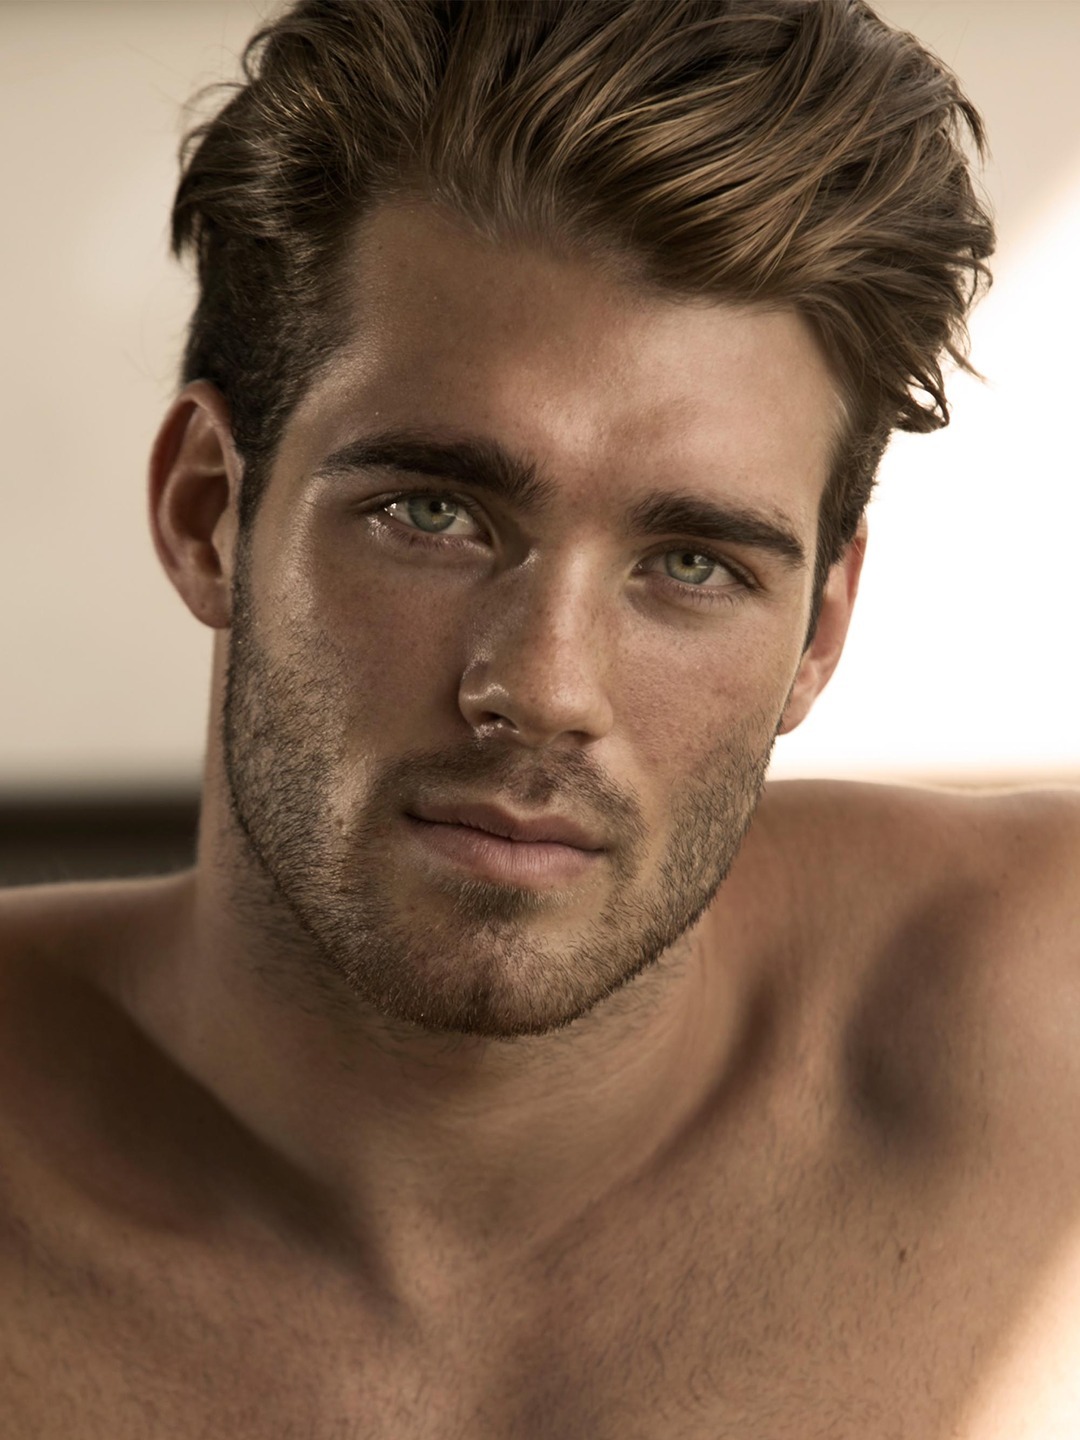
Portrait style: Real Portrait